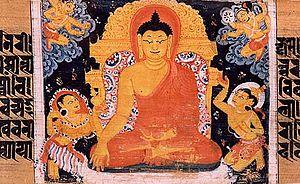
Le kesa, [du sanscrit Kāṣāya ; pâli: kasāva; chinois: 袈裟; pinyin: jiāshā; Jyutping cantonais : gaa¹saa¹; coréen: 袈裟 가사 gasa; vietnamien: cà-sa; tibétain: chougu], est la robe des moines et moniales bouddhistes. Il s’agit à l’origine d’une bande de tissu teinte en ocre, constituée de plusieurs pièces assemblées. Elle se drape autour du corps, passant sous le bras droit, un pan reposant sur l'épaule gauche.